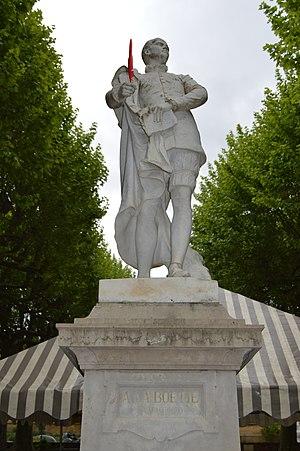
Statue d'Étienne de la Boétie, à Sarlat-la-Canéda (Dordogne, France).